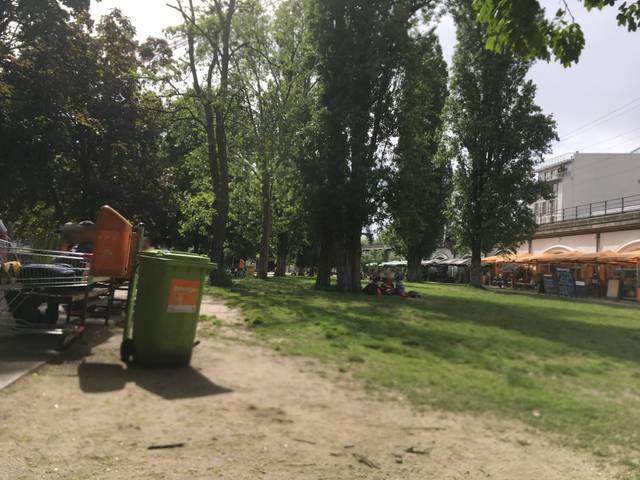
Region: Germany
Coordinates: 52.522, 13.4